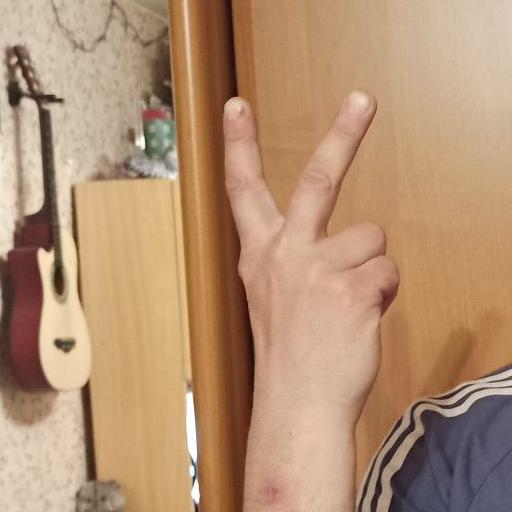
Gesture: peace_inverted